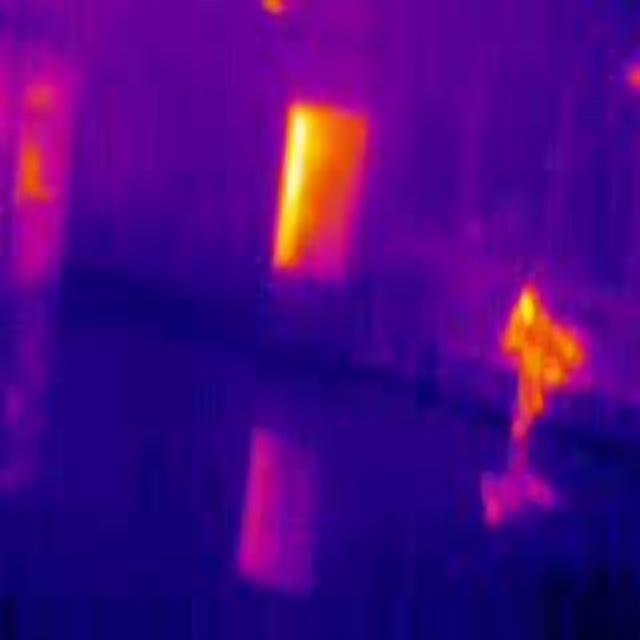
Detected objects:
label: person